Handloading

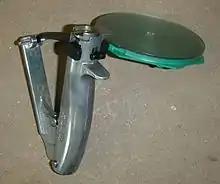
An RCBS hand primer

Dies are generally sold in sets of two, three or four units, depending on the type and shape of the case. A three-die set is needed for straight cases, while a two-die set is used for bottlenecked cases. The first die of either set performs the sizing and decapping operation, except in some cases in the 3-die set, where decapping may be done by the second die. The middle die in a three-die set is used to flare the case mouth as well as allows powder to be added to the case (and decap in the case where this is not done by the first die), while in a two-die set the entire neck is expanded as the case is extracted from the first die. The second or third die in the set seats the bullet and may apply a crimp. A fourth die is often used to apply crimps after the bullet is seated. Sometimes an additional "die" is used to mount powder measures which makes dispensing powder into the case a part of the process. This die usually flares the case mouth to allow easier bullet insertion.